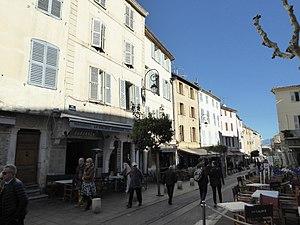
Voici par ordre alphabétique les principaux noms de rues, chemins, boulevards, avenues, places et quartiers de Antibes, commune des Alpes-Maritimes. L'article propose aussi des explications toponymiques.